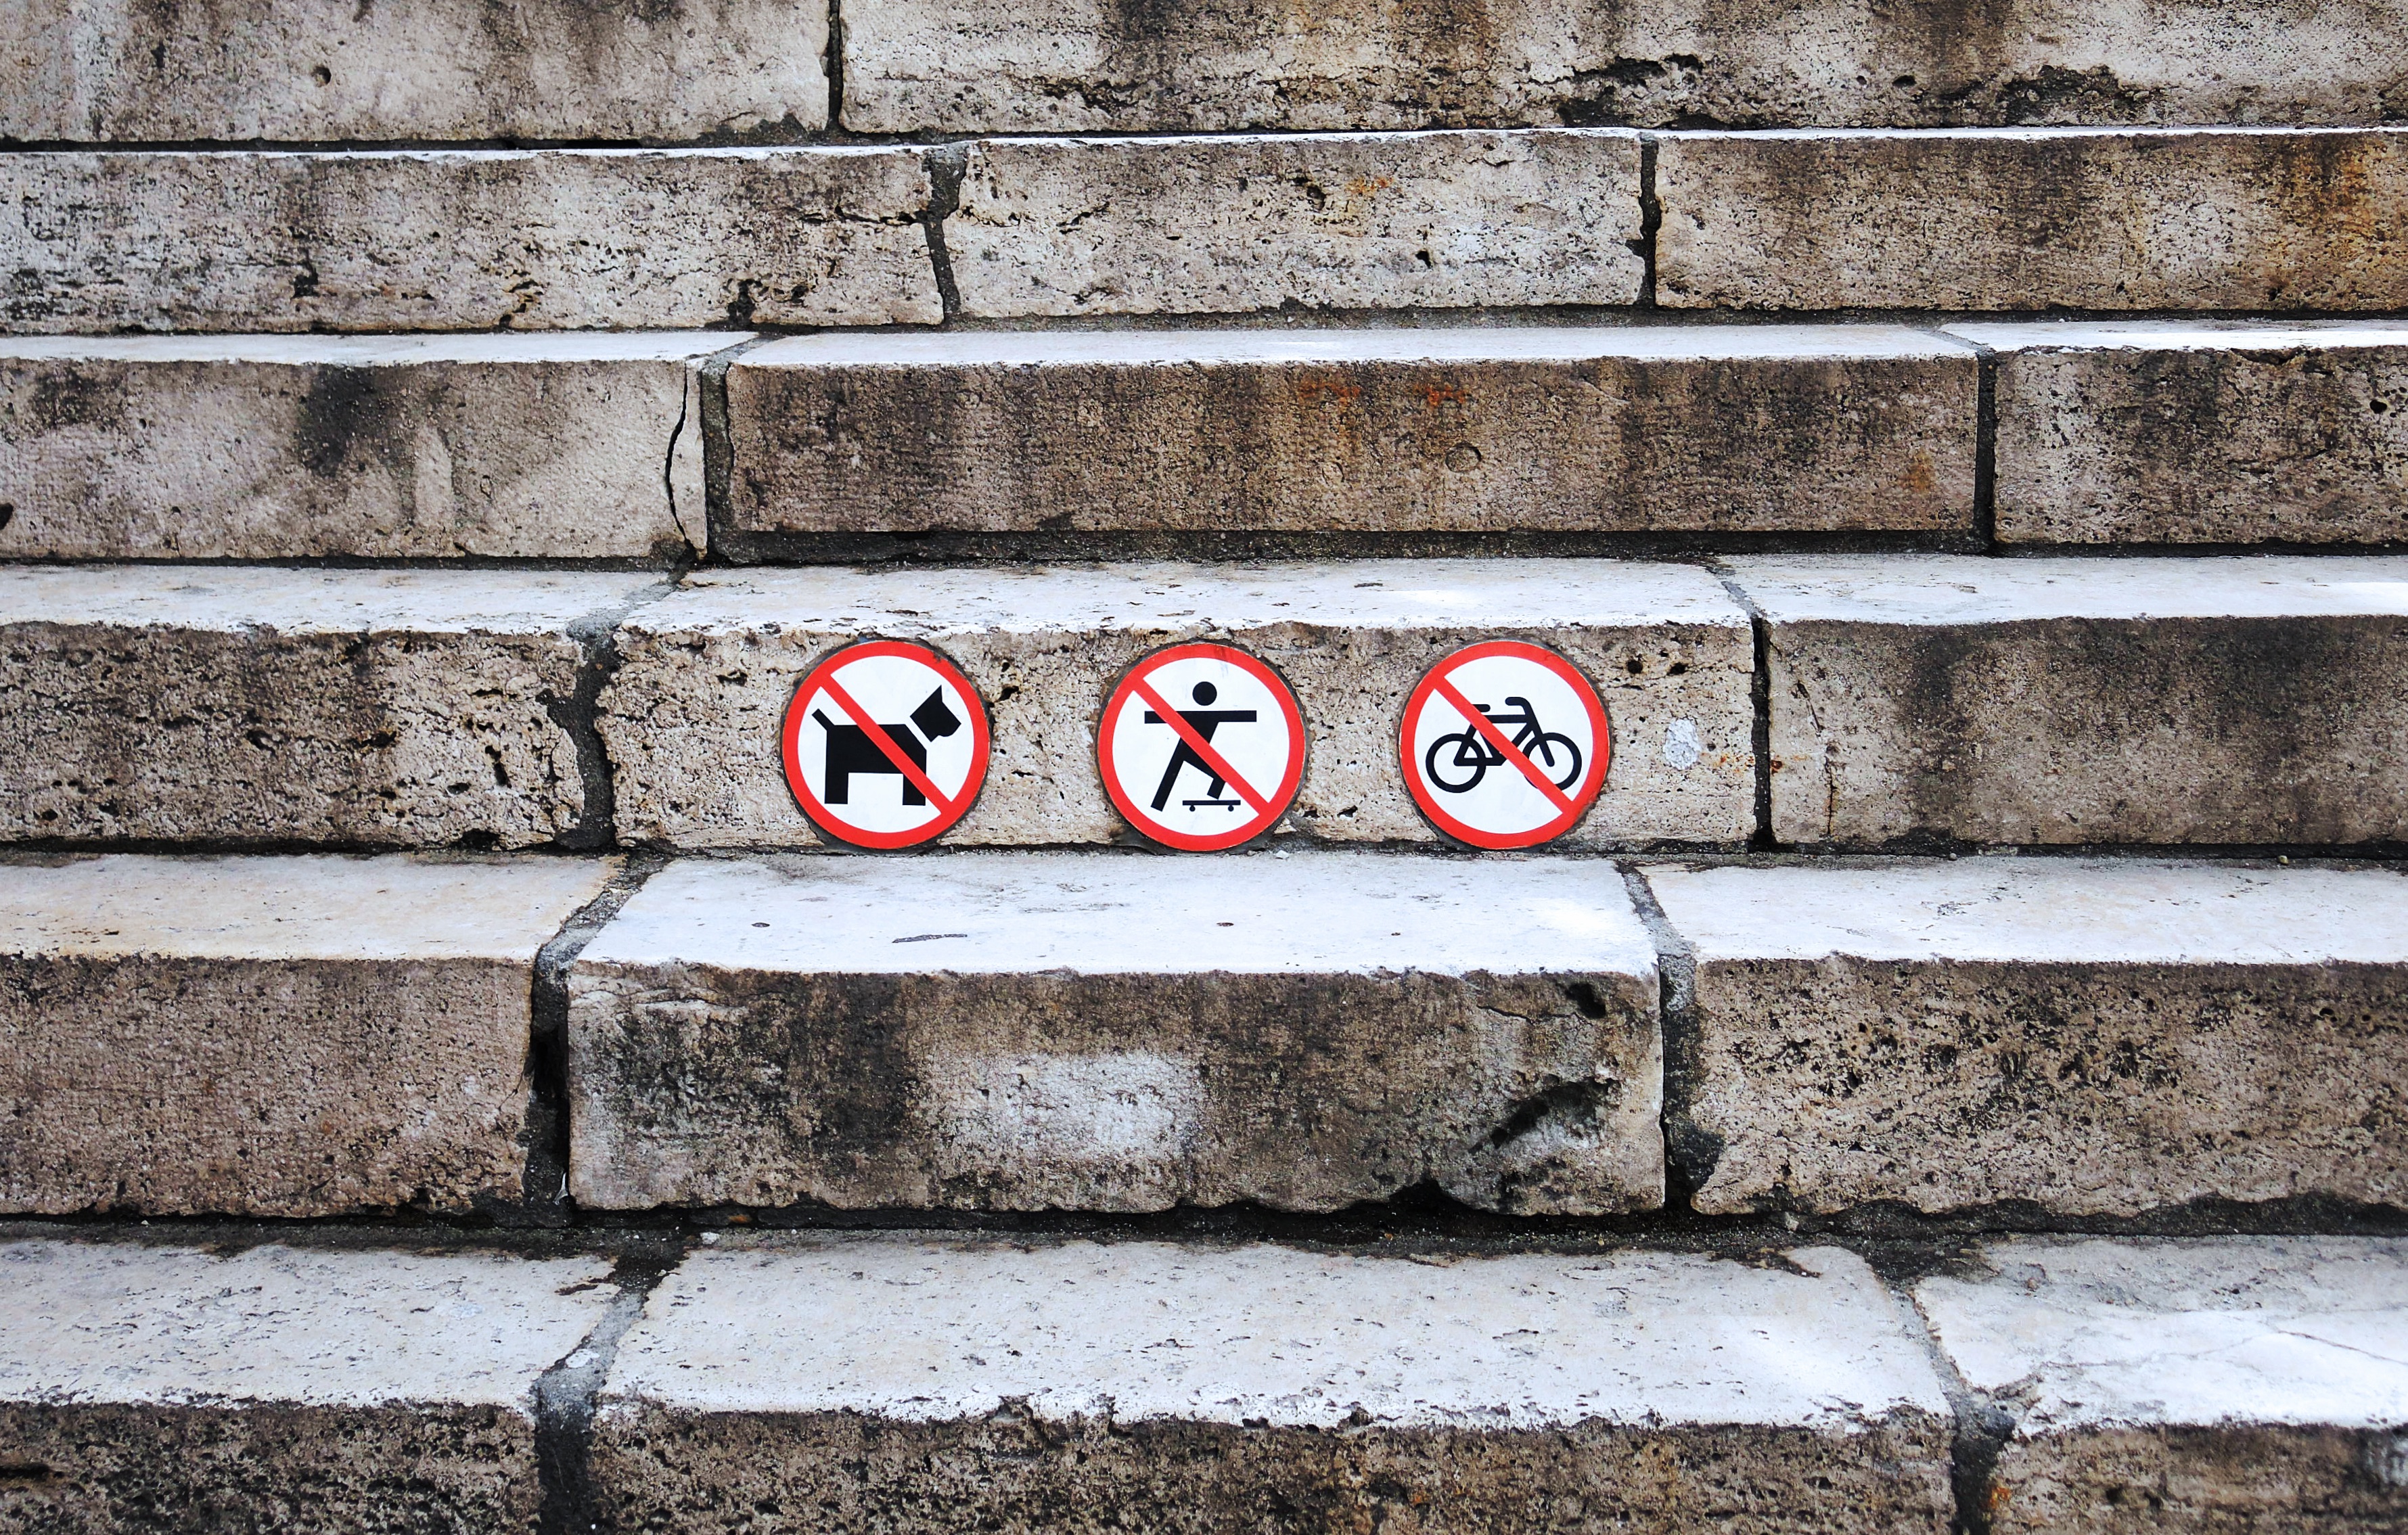
wood, white, number, wall, sign, line, red, street sign, brick, lane, shape, road surface